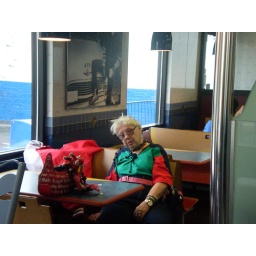
brooklyn white castle fast food joint - by the sea